Janet Weiss

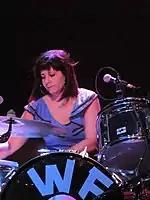
Janet Weiss of Wild Flag

On June 4, 2007, she performed with Bright Eyes on the "Late Show with David Letterman" before joining the band for their summer European tour.